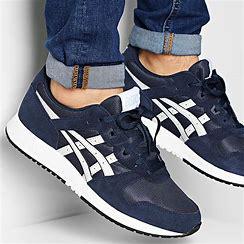
Brand: Asics
Model: Lyte Classic